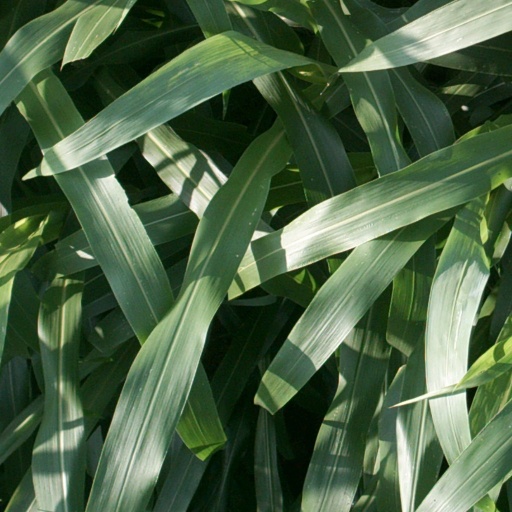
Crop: sorghum